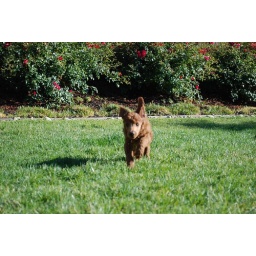
Mom, I trying to run home to you.... Two hours by car is an awfully long way to run though